West Toronto Diamond

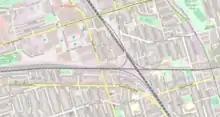
Map of the diamond.

The West Toronto Diamond is a railway junction in Toronto, Ontario, Canada. It connects the Metrolinx Weston Subdivision, which carries the GO Transit Kitchener line, UP Express and Via Rail Corridor passenger services, to the CPKC North Toronto Subdivision, which is the Canadian Pacific Kansas City's main freight line across Toronto. It is located near the intersection of Keele Street and Dundas Street in Toronto.